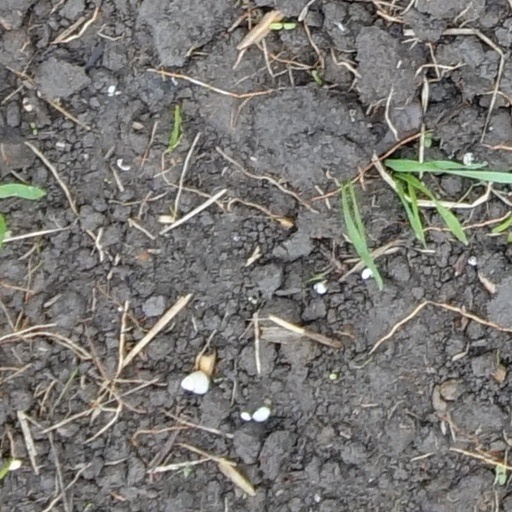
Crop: wheat